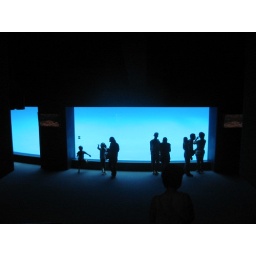
blue under ground